Harvard University Band

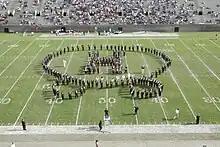
At The Game 1994

The senior staff uniforms vary from the standard uniform. The Drum Major wears a tuxedo, red bow tie, and carries a mace, the Drill Master wears a black trench coat, the Student Conductor wears a HUB bow tie, the Manager wears a unique black hat, and the Schneider wears a green tie.